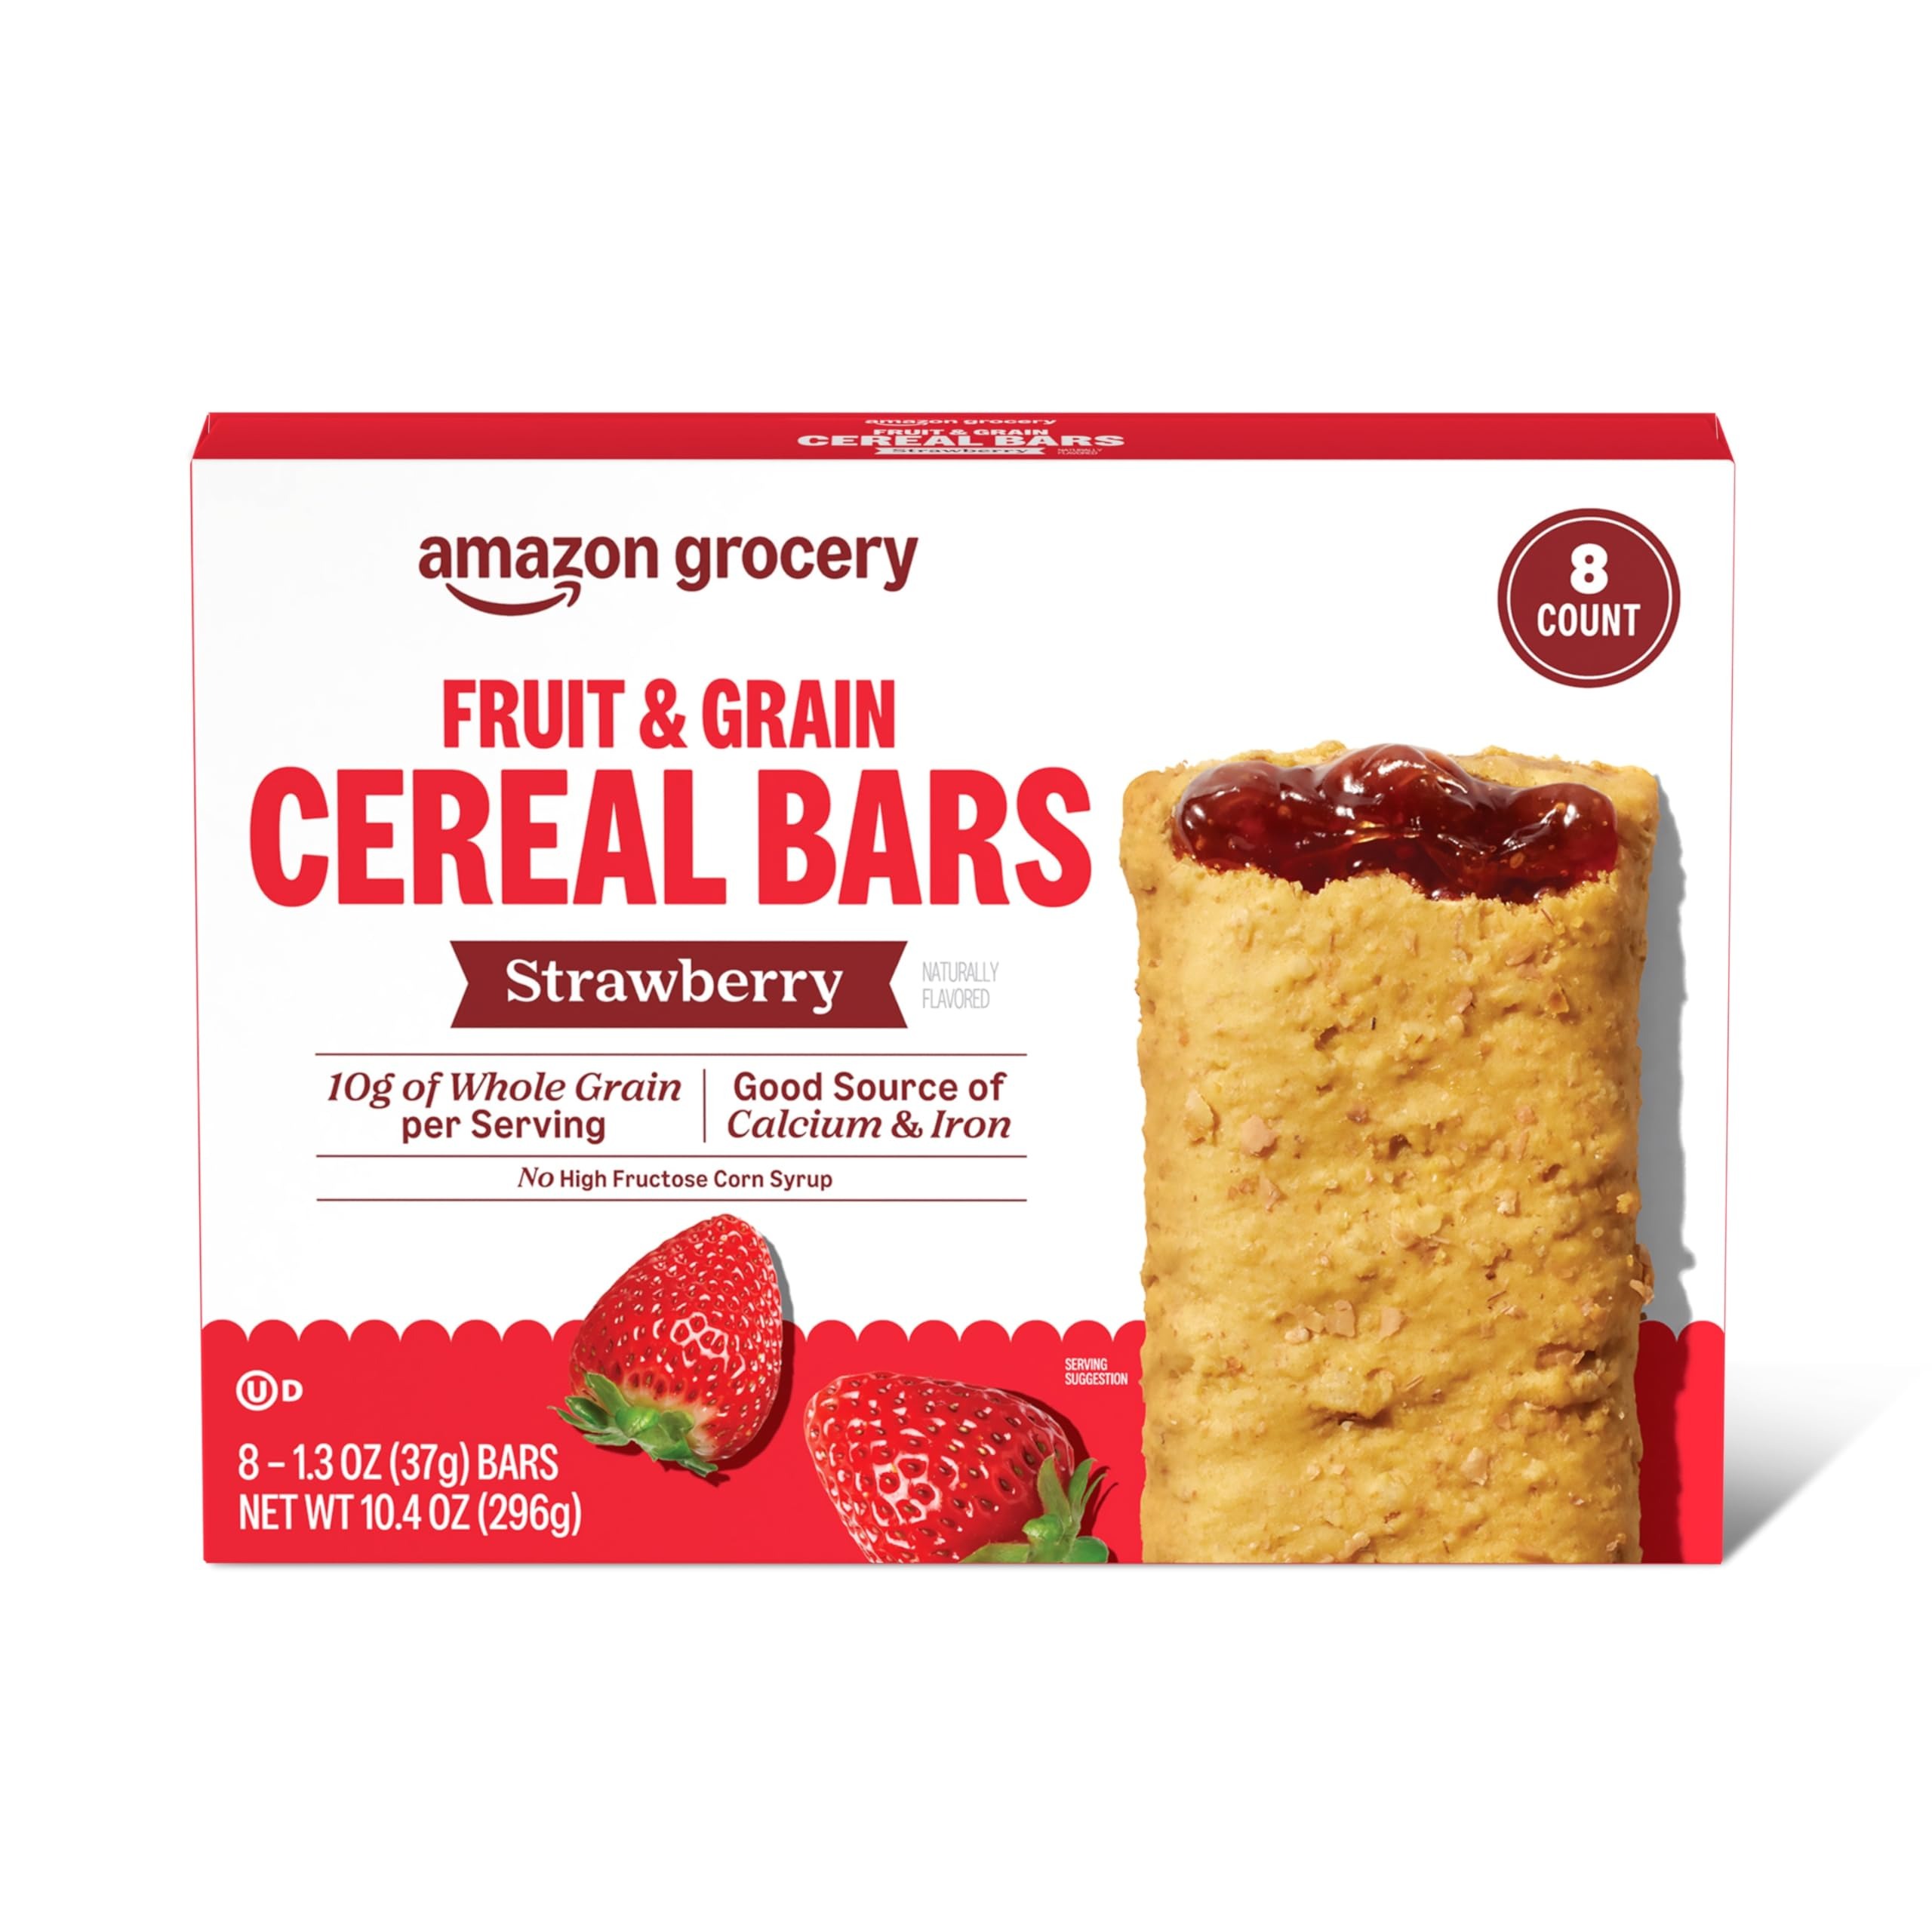
Item Name: Amazon Brand - Happy Belly Fruit & Grain Cereal Bars, Strawberry , 1.03 Oz, 8 Count (Pack of 1)
Bullet Point 1: One 10.4 ounce box containing 8, 1.3 ounce breakfast bars; individually wrapped for convenience and freshness
Bullet Point 2: Contains 10g of Whole Grain per serving; No artificial flavors; Kosher
Bullet Point 3: Contains: Wheat, Soy
Bullet Point 4: May Contain: Almonds, Peanuts, Milk, Coconut
Bullet Point 5: An Amazon brand
Value: 10.4
Unit: Ounce

Price: 2.49